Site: brandenburg
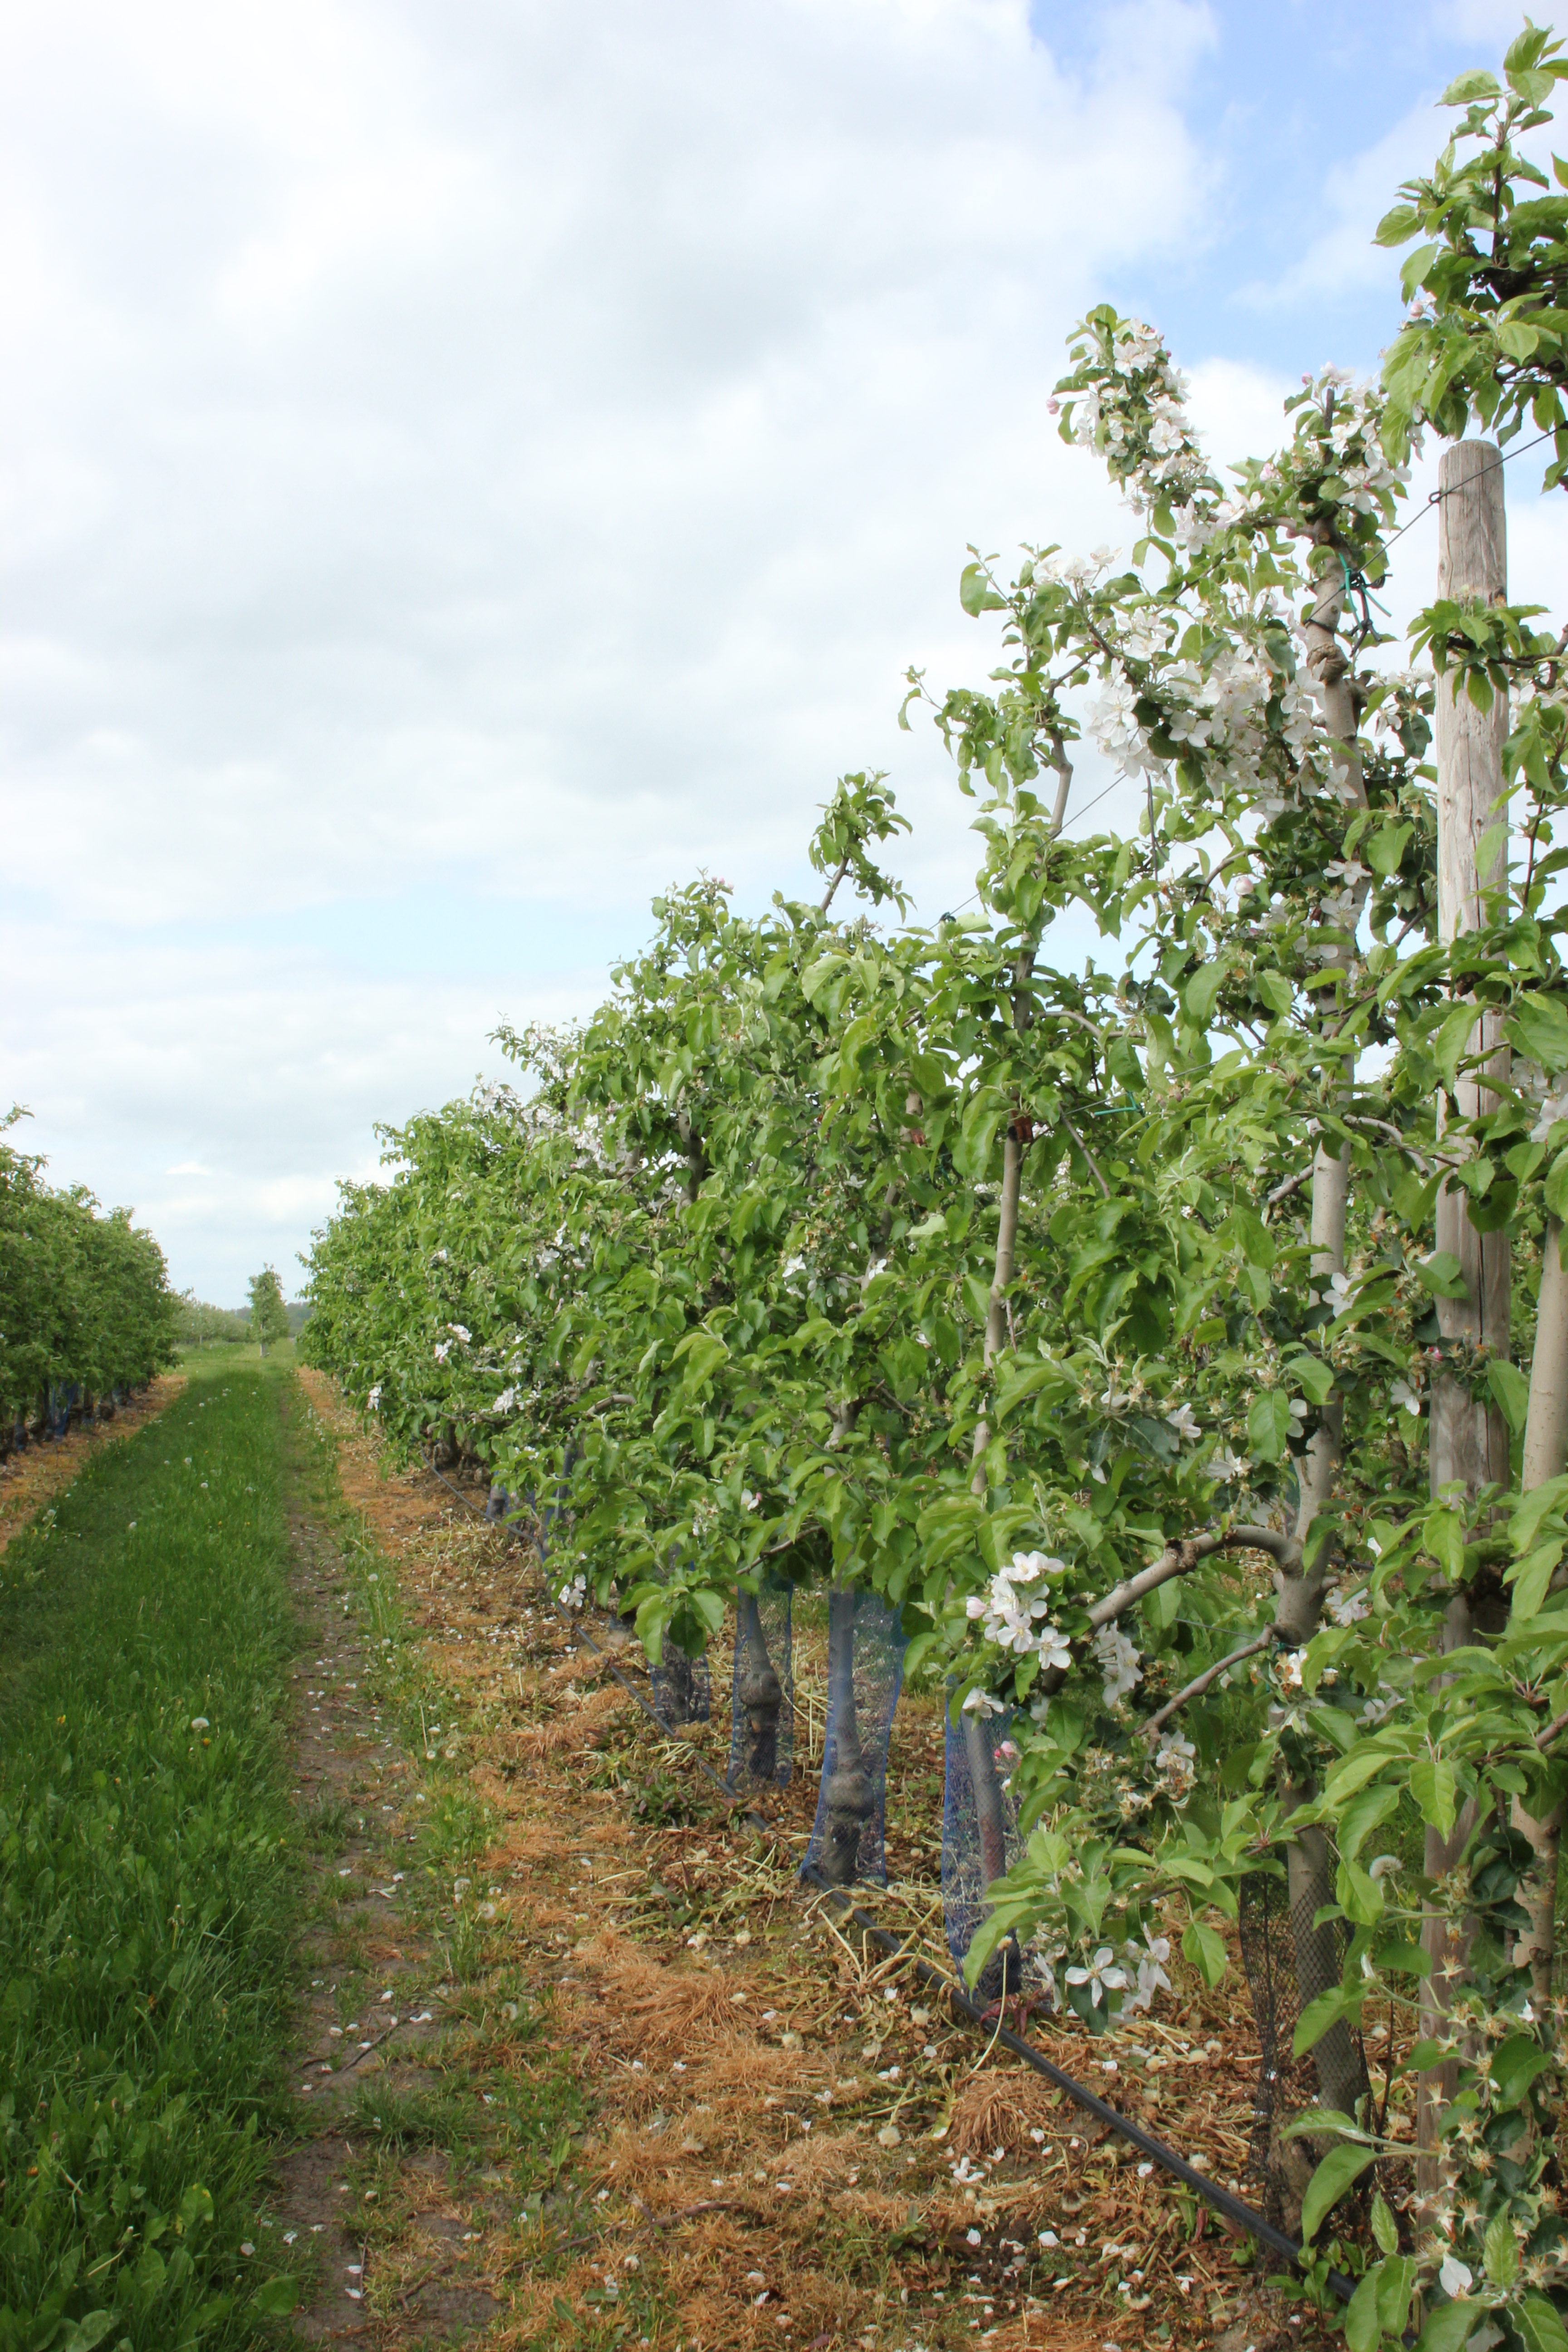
Growth stage (BBCH 67): Flowering